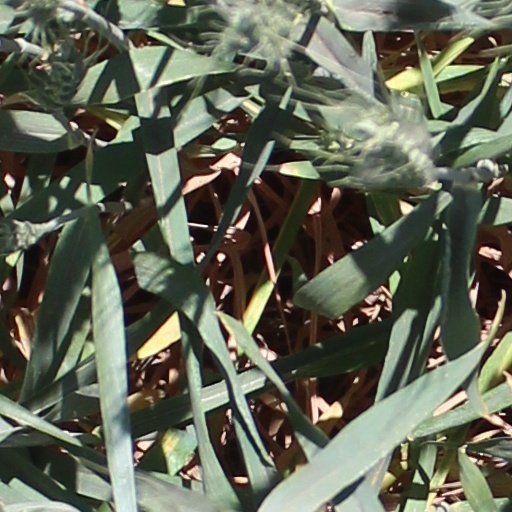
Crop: wheat